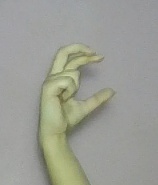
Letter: thal